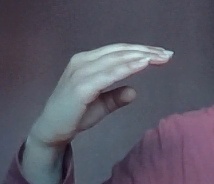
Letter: jeem